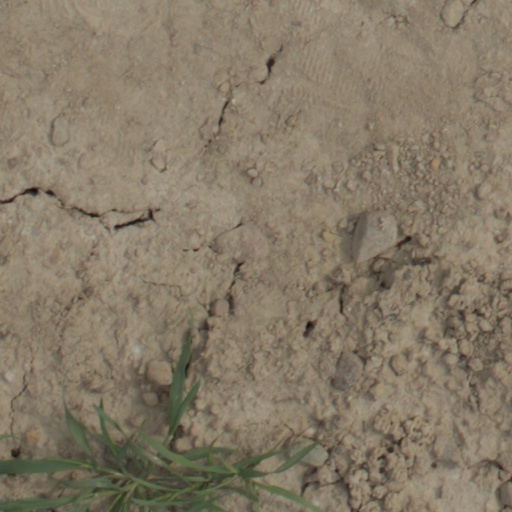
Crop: wheat